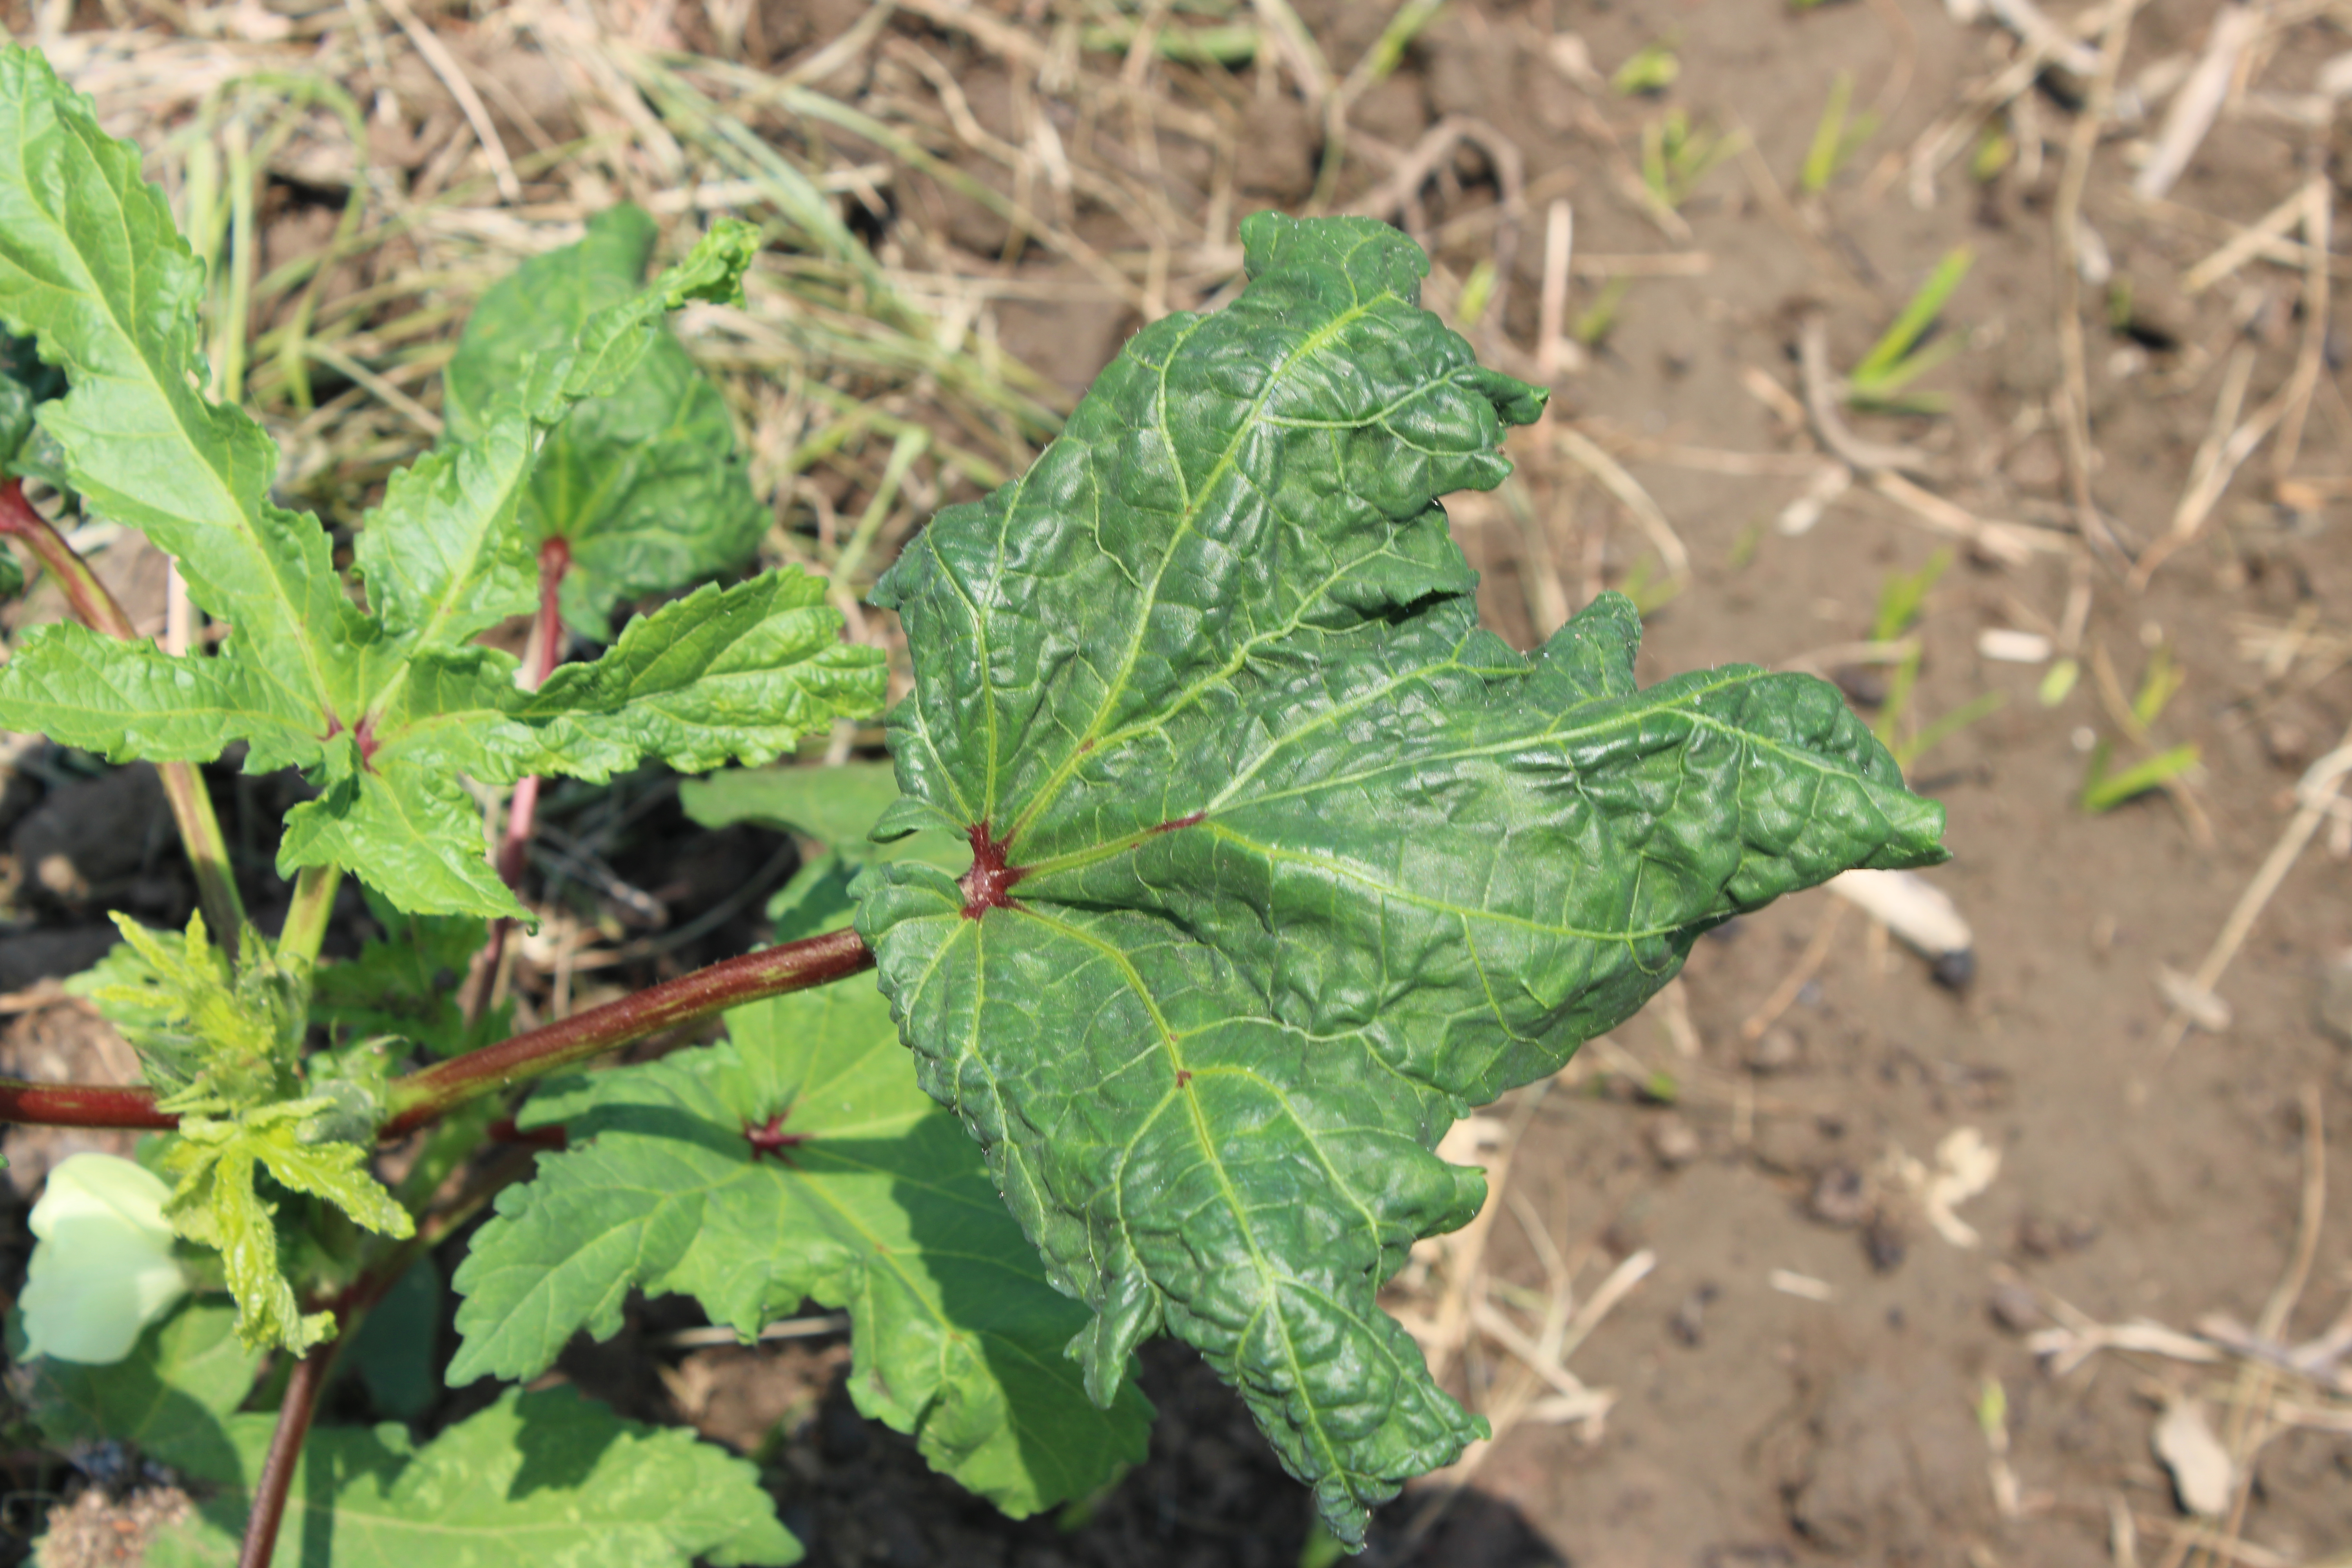
Label: Leaf curly virus